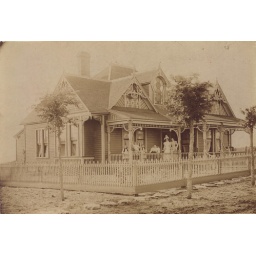
house in moody with the girls